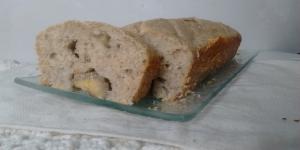
budin de banana fit